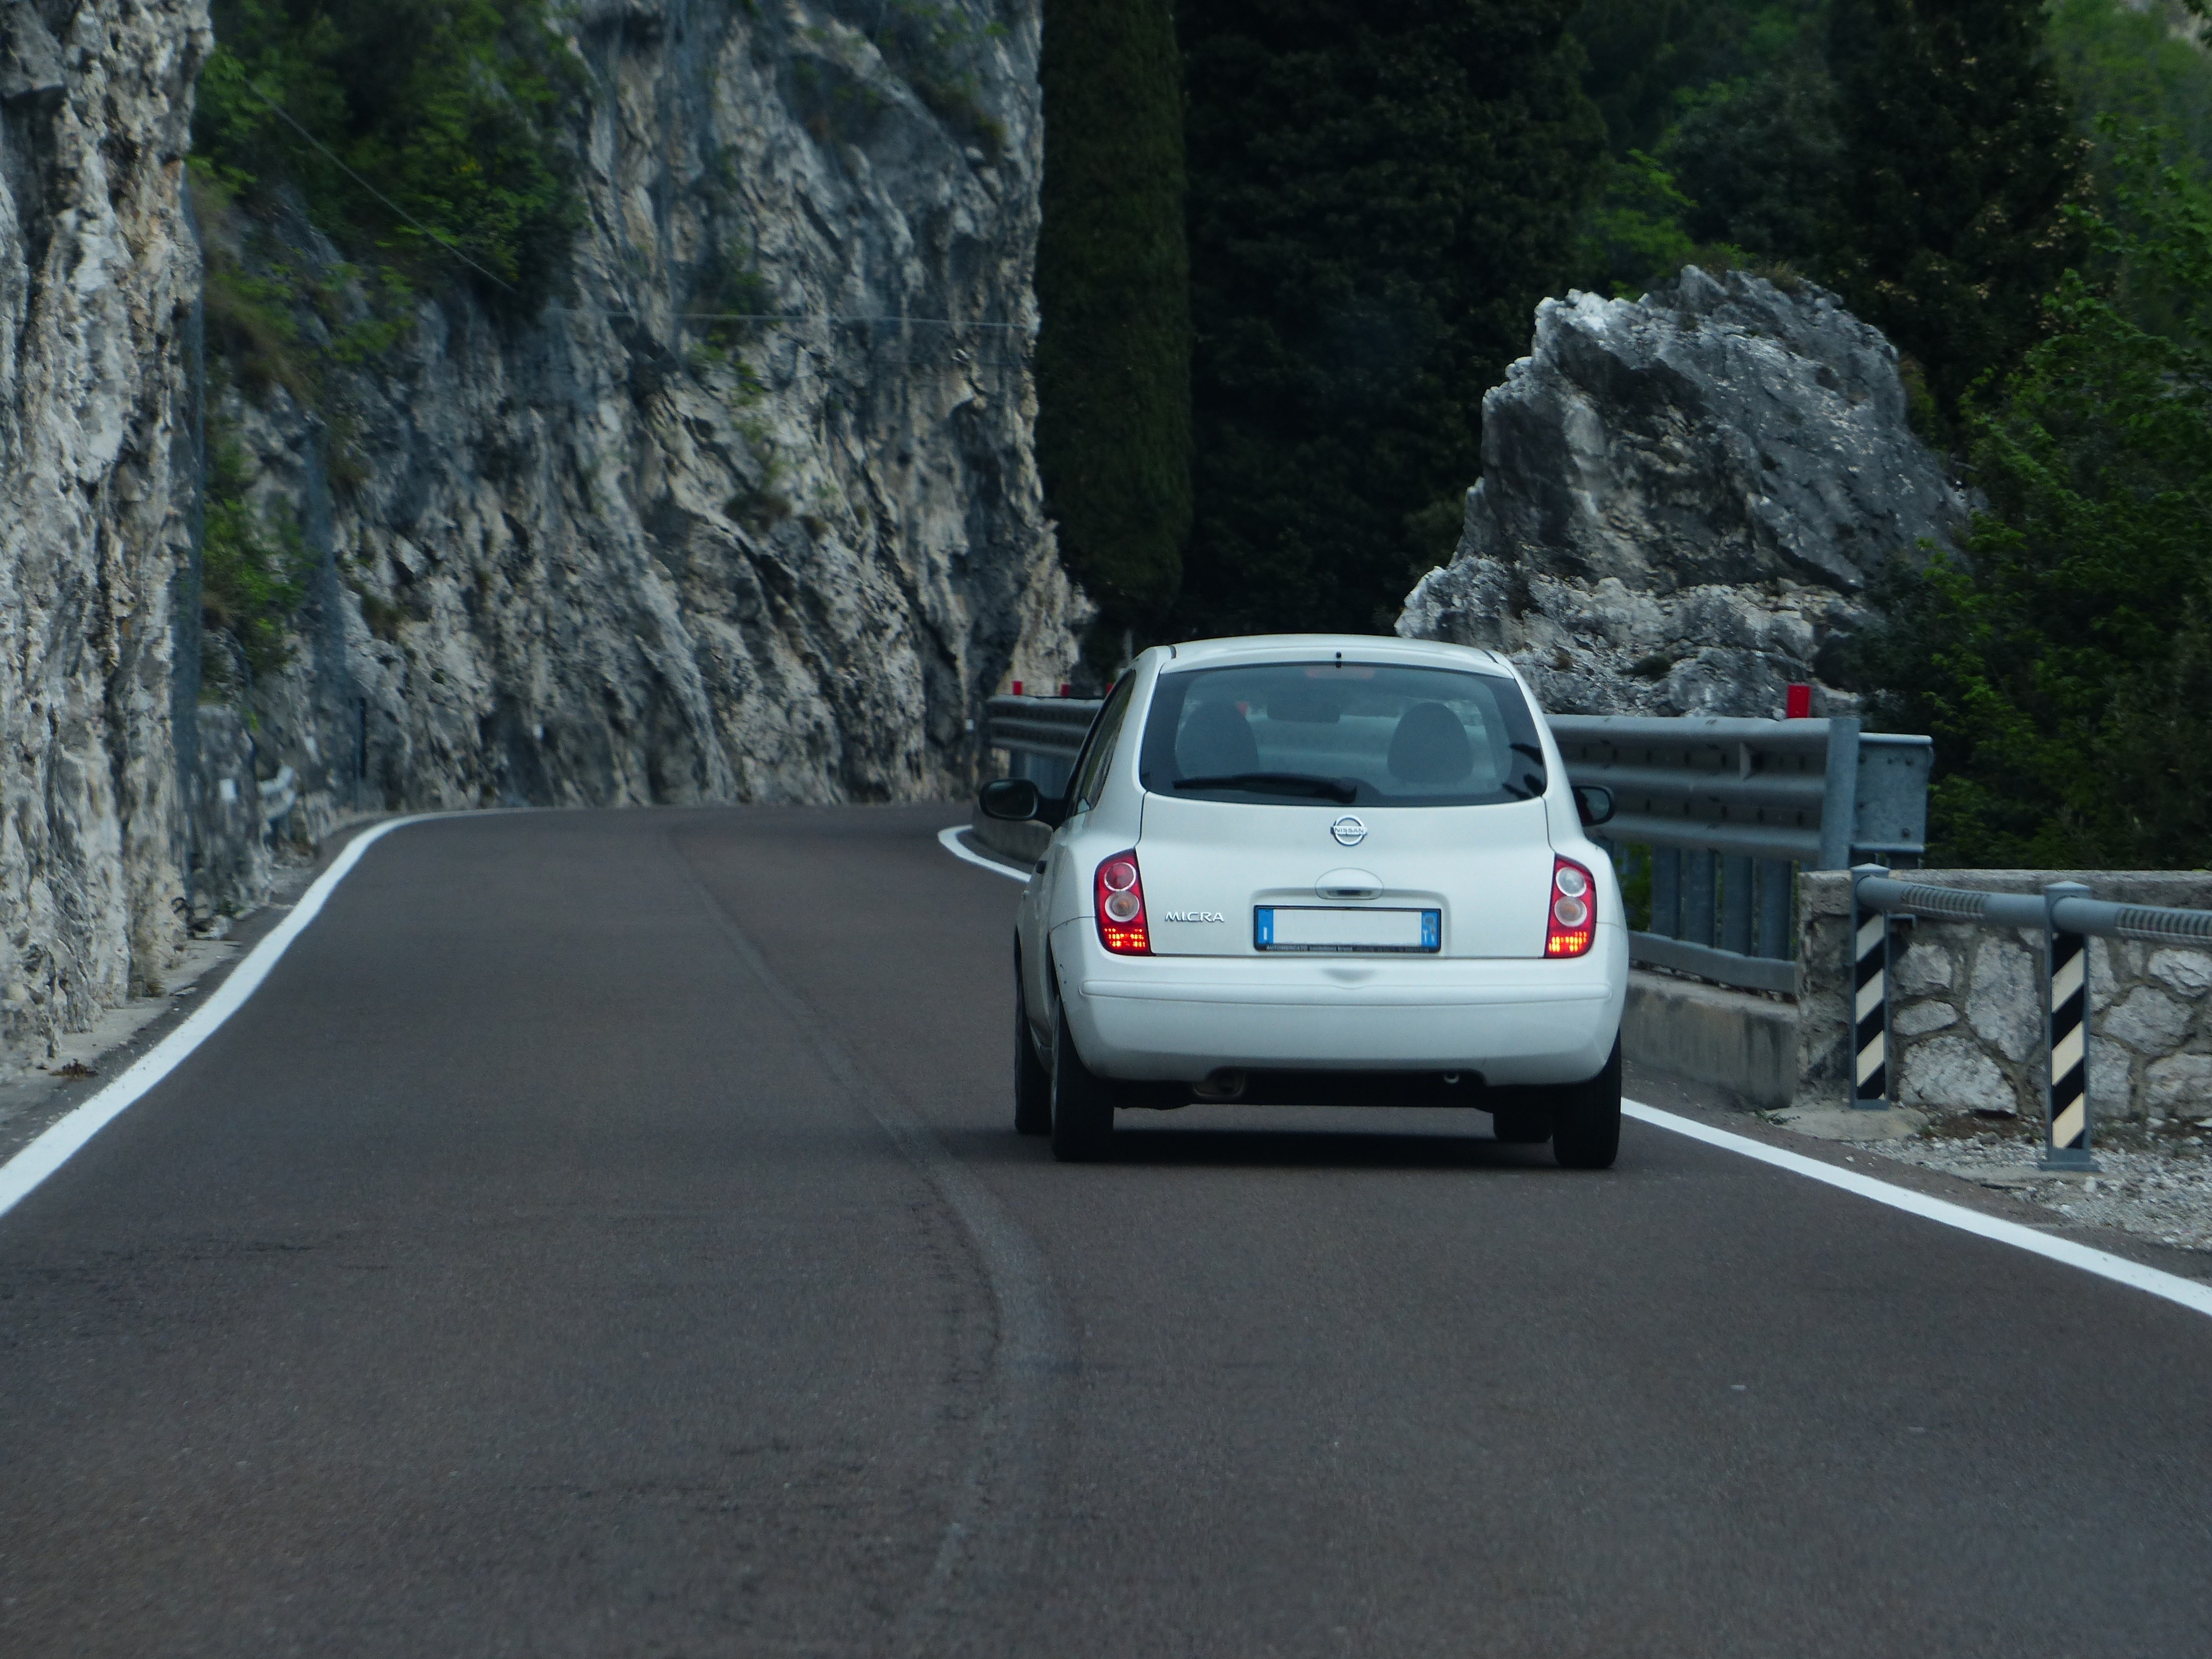
road, white, traffic, car, driving, asphalt, curve, vehicle, auto, lane, road trip, supercar, opel, tar, land vehicle, driving a car, free ride, automobile make, automotive exterior, opel micra